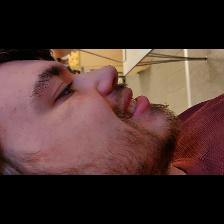
Label: Human